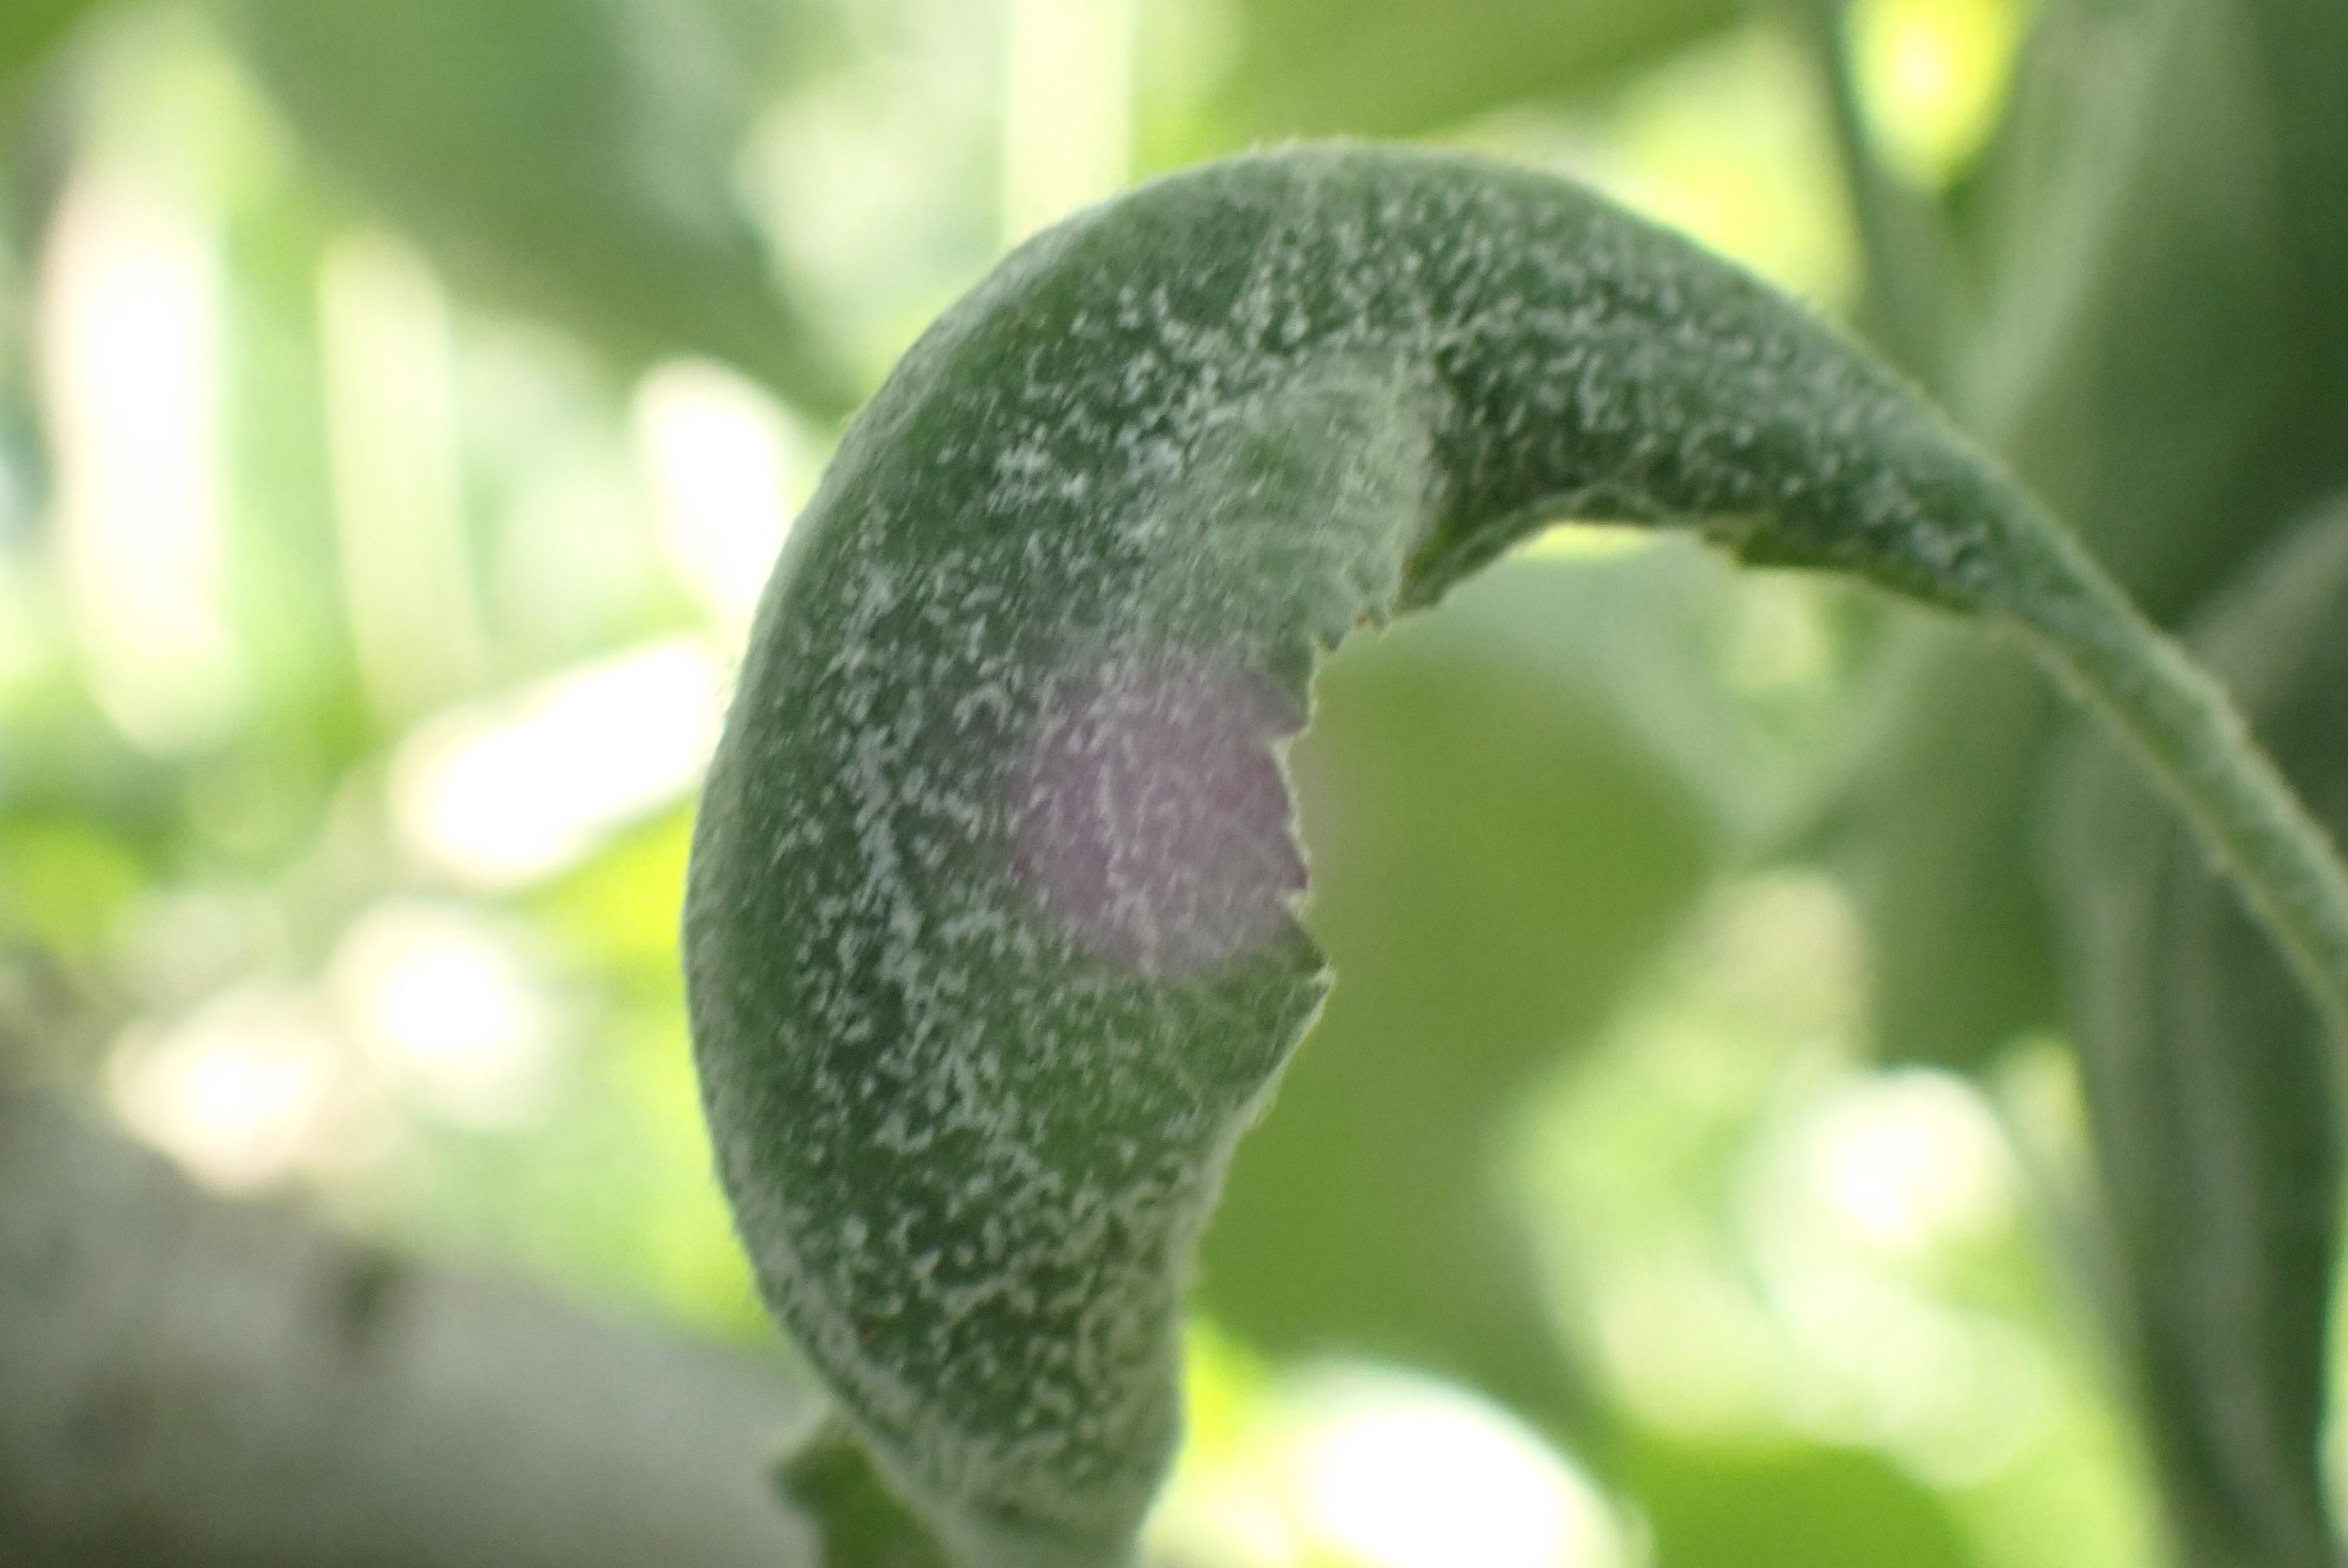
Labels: powdery_mildew